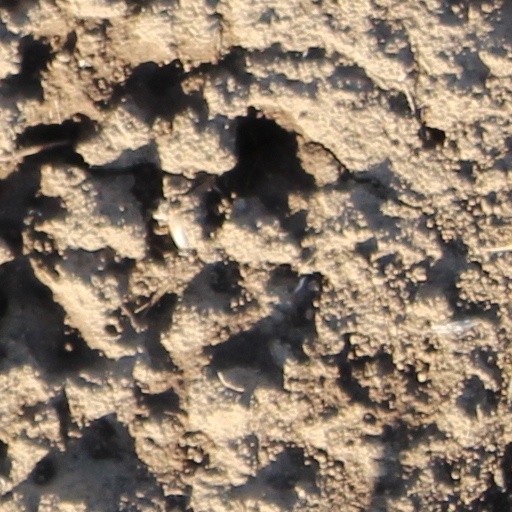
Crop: wheat